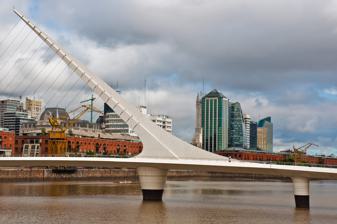
Building: Puente de la Mujer
Country: Argentina
Year built: 2001
Footbridge in Buenos Aires, Argentina Woman's Bridge Puente de la Mujer Location in Buenos Aires Coordinates 34°36′29″S 58°21′54″W / 34.607939°S 58.364911°W / -34.607939; -58.364911 Crosses Dock 3 in Puerto Madero Locale Buenos Aires , Argentina Characteristics Design Forward cantilever with gate-swing opening Material Steel, reinforced concrete Total length 170 metres Width 6.20 metres Height 34 metres Longest span 102.5 metres History Designer Santiago Calatrava Construction start 1998 Opened 20 December 2001 Statistics Daily traffic pedestrian Location The Puente de la Mujer ( Spanish for " Woman's Bridge ") is a rotating footbridge for Dock 3 of the Puerto Madero commercial district of Buenos Aires , Argentina . It is of the cantilever spar cable-stayed bridge type and is also a swing bridge , but somewhat unusual in its asymmetrical arrangement. It has a single mast with cables suspending a portion of the bridge which rotates 90 degrees in order to allow water traffic to pass. When it swings to allow watercraft passage, the far end comes to a resting point on a stabilizing pylon. Design The short pylon seen below and beyond the cantilever spar is the resting place when the bridge is open. The ship beyond is the museum ship Presidente Sarmiento . Designed by the Spanish architect and structural engineer Santiago Calatrava on a plan very similar to a 251-metre bridge over the Guadalquivir River in Seville, Spain (1992) and a 213-metre bridge over the Sacramento River in Redding, California (2004), it has a forward-, rather than a reverse-angled cantilever , as is seen in those bridges. The bridge is the first of only two Calatrava structures in Latin America . The architect has described the design as representing the image of a couple dancing the tango . The 170-metre pedestrian bridge weighs 800 tonnes, is 6.20 m wide and is divided into two fixed portions, 25 m and 32.50 m long respectively, and a middle section of 102.5 m that rotates on a white concrete pylon, allowing vessels to pass in less than two minutes. This central section is supported by a steel "needle" with a concrete core, about 34 m high. The "needle," inclined at a 39° angle, anchors suspension cables which support the central span . A computer system at the eastern end of the bridge operates the turning mechanism when required. A number of streets in the Puerto Madero district have women's names, thus giving the bridge its name. History Crossing of the bridge at night. Love locks beside the Puente de la Mujer. The work was conceived by businessman Alberto L. González, who donated money for its construction. Costing about US$6 million, the bridge was manufactured by the Urssa steel fabrication conglomerate in the city of Vitoria-Gasteiz in the Basque Country of northern Spain . According to business executive Bob Schmetterer , the bridge was not part of the original Puerto Madero project. Jorge Heymann, a Buenos Aires advertising executive, had been hired to develop an advertising campaign for Puerto Madero, but his analysis showed that the biggest challenge of the site was access, not public awareness. A landmark footbridge, Heymann suggested, while certainly more costly than an initial advertising campaign would have been, would be more practical and lasting. The developer agreed with the assessment, and he built the structure. Construction of the Puente de la Mujer started in 1998, with the opening taking place on 20 December 2001. The bridge was declared a Cultural Heritage of the City of Buenos Aires in 2018. In 2022, the floor of the bridge was renovated for the first time, using plastic wood made with bottles donated in the green points of the city. See also Argentina portal Sundial Bridge , Redding , United States Puente de la Unidad , Monterrey , Mexico Samuel Beckett Bridge , Dublin , Ireland Alamillo Bridge , Seville , Spain Chords Bridge , Jerusalem , Israel References